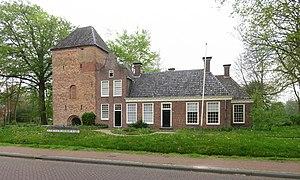
Feanwâlden est un village de la commune néerlandaise de Dantumadiel, dans la province de Frise.